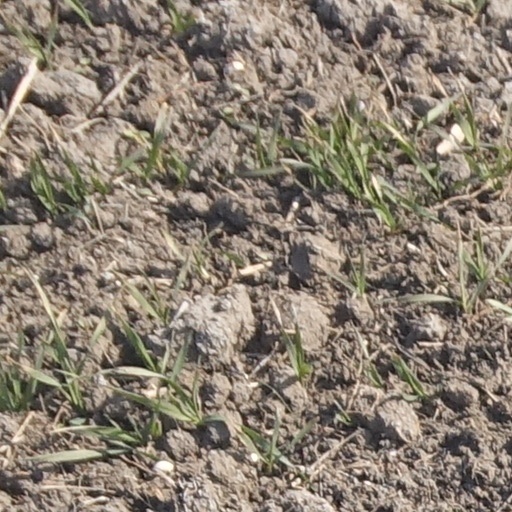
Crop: wheat